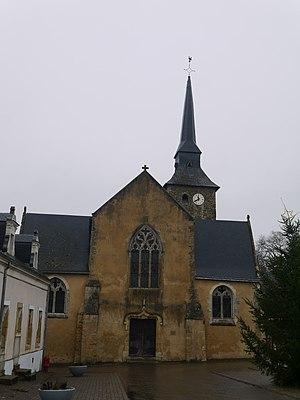
L'église Saint-Pierre.